The Adventures of Patsy

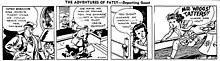
"The Adventures of Patsy" (January 18, 1943) art by George Storm.

The Adventures of Patsy was an American newspaper comic strip which ran from March 11, 1935, to April 2, 1955. Created by , it was syndicated by AP Newsfeatures. The Phantom Magician, an early supporting character in the strip, is regarded by some comics historians as among the first superheroes of comics.